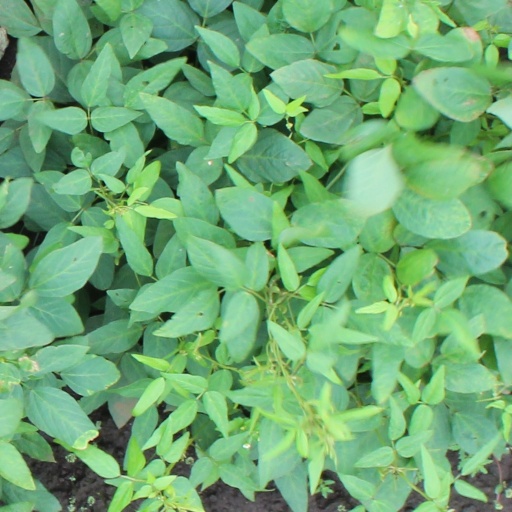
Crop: soybean